David H. Malan

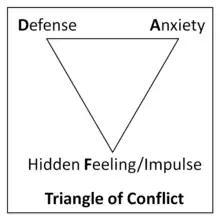
Triangle Of Conflict

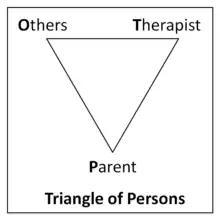
Triangle Of Persons

A key element of therapy is the linking of the Two Triangles - the Triangle of Conflict (Defence, Anxiety and Hidden Feeling) and the Triangle of Persons (Current, Transference/Present and Past). The Triangle of Conflict illustrates the relation between anxiety, defences and the underlying impulses or feelings. The Triangle of Persons shows the links between the relationship with the therapist, with current people in the patient's life, and with people from their past.